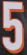
Number: 5